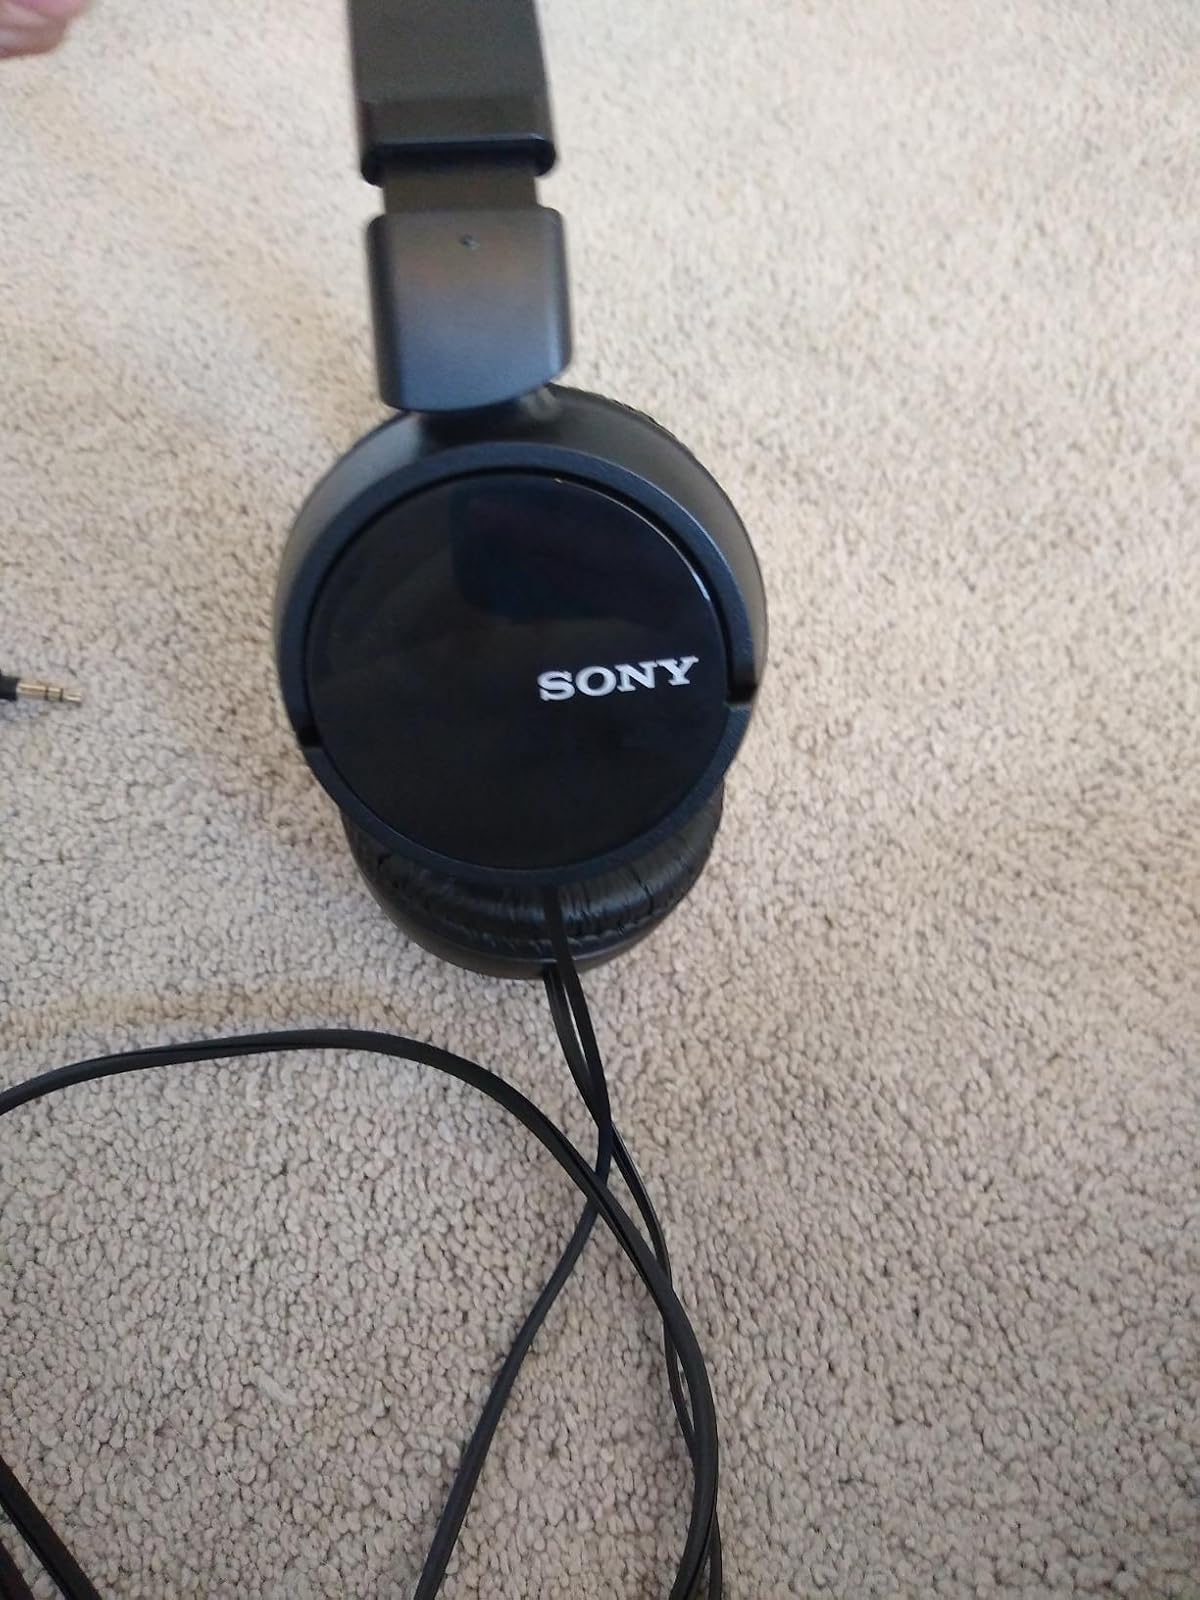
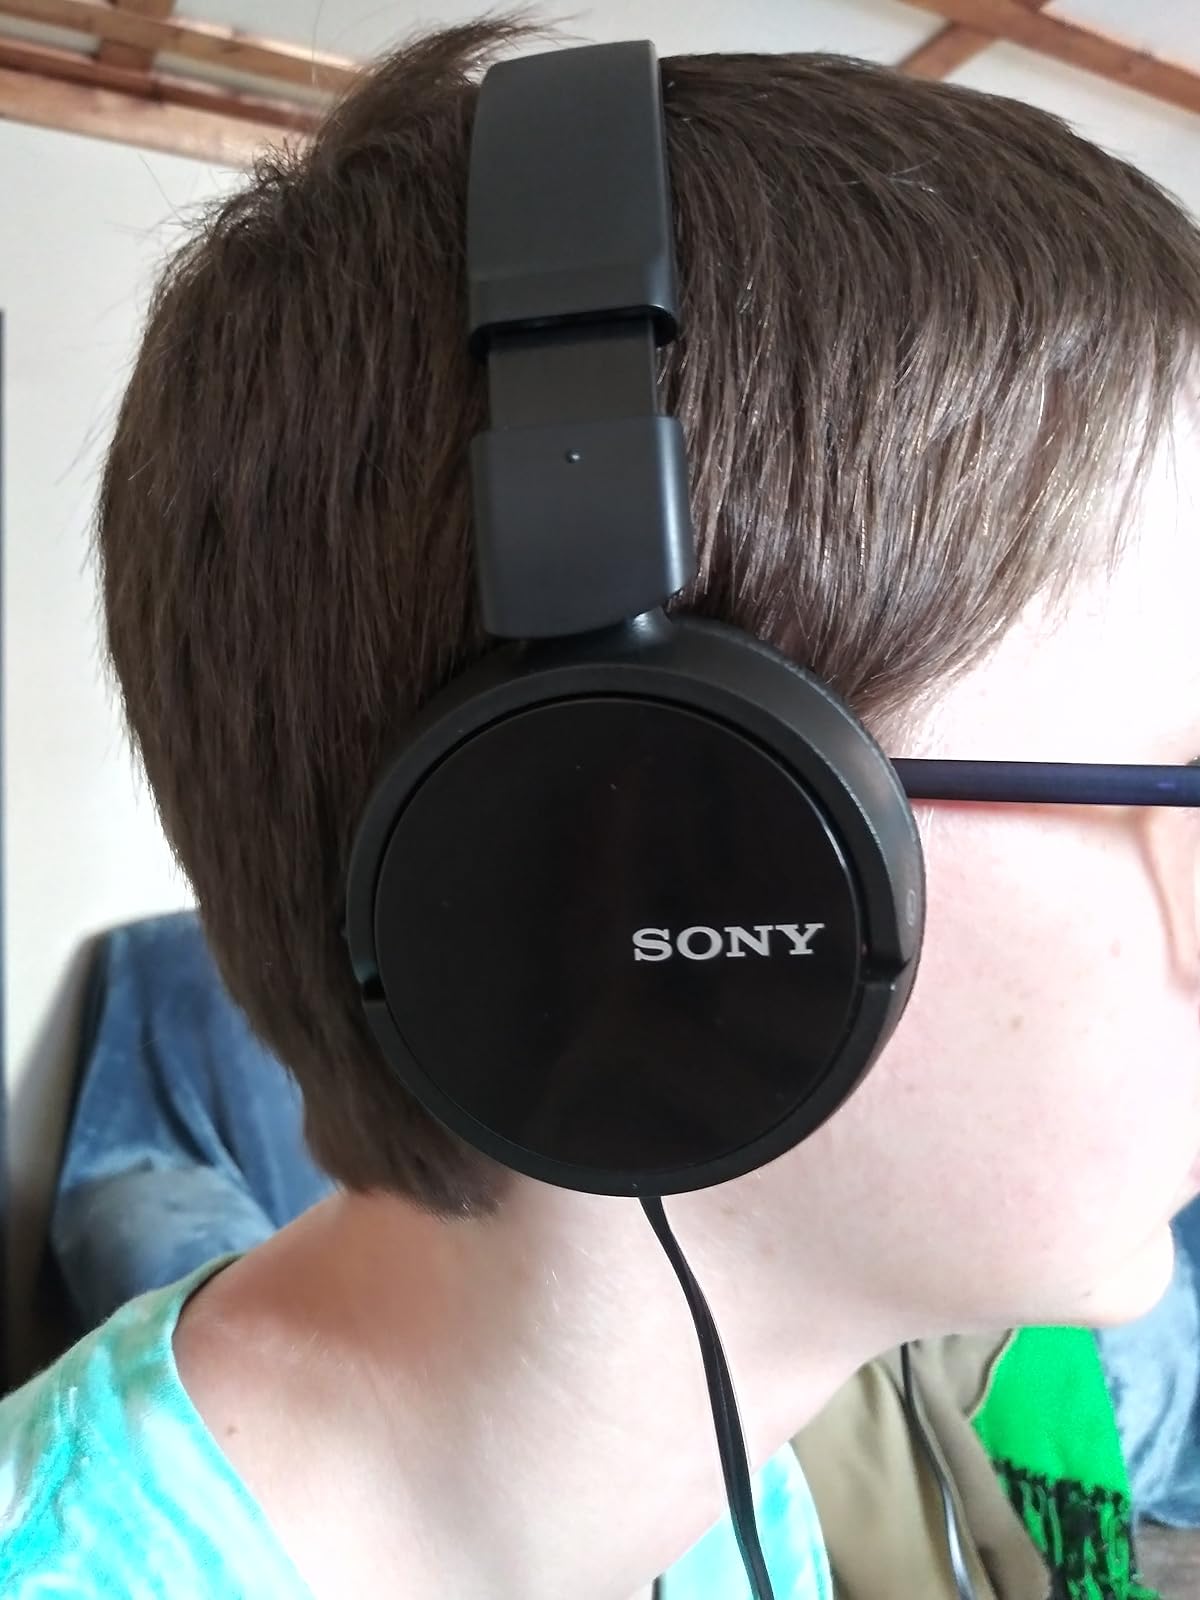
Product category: headphones
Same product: yes